Navy Midshipmen men's lacrosse

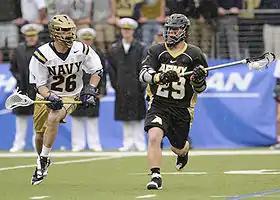
Navy and Army players in action during the 2009 Day of Rivals.

The Lt. Donald MacLaughlin Jr. Award has been given annually since 1973 by the United States Intercollegiate Lacrosse Association (USILA) to the nation's most outstanding midfielders in NCAA Division I, Division II, and Division III. The award is named for Lt. (j.g.) Donald MacLaughlin Jr. (Class of 1963), an All-American Navy midfielder who died on a combat mission in South Vietnam in 1966.